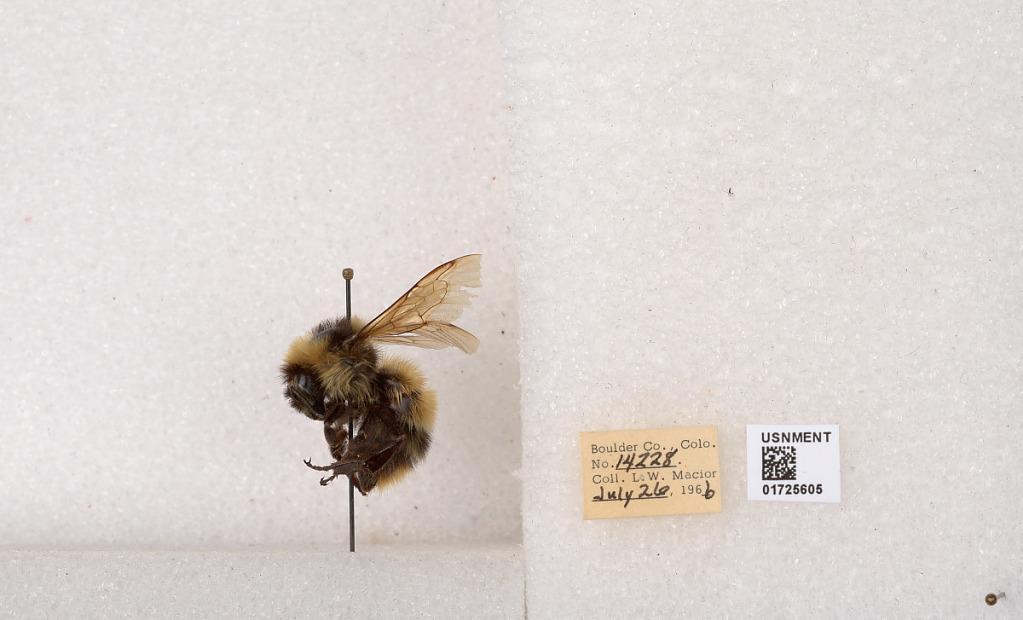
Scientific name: Bombus kirbyellus
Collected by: L. Macior
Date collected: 1966-7-26
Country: United States
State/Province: Colorado
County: Boulder
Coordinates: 40.0925, -105.358